Imperial examination

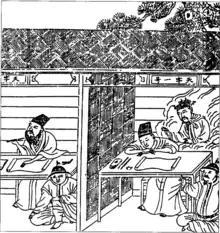
An examinee drunk in the cell, 1605

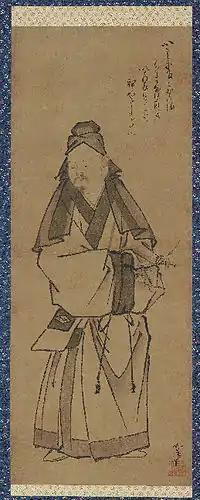
Tenjin (Michizane) Crossing to China, late 15th century by Sesshin, Muromachi period, Ink on paper

All Chinese imperial examinations were written in Classical Chinese, also known as Literary Chinese, using the regular script ("kaishu"), which is today the most commonly seen calligraphic style in modern China. The importance of knowledge in Classical Chinese was retained in examination systems in other countries such as in Japan, Korea, and Vietnam, where candidates were required to be well-versed in the Confucian classics, to be able to compose essays and poetry in Classical Chinese, and to be able to write in regular script. Owing to the examination system, Classical Chinese became a basic educational standard throughout these countries. Readers of Classical Chinese did not need to learn spoken Chinese to understand or read the text because of its logographic nature. Texts written in Classical Chinese could be "read and understood by any sufficiently literate person, even if a given text was ultimately voiced in Japanese, Korean, or Vietnamese and not mutually intelligible in speech". This shared textual tradition and common understanding of the Confucian canon allowed these countries to communicate with each other through "brush talk" in the absence of a common language.